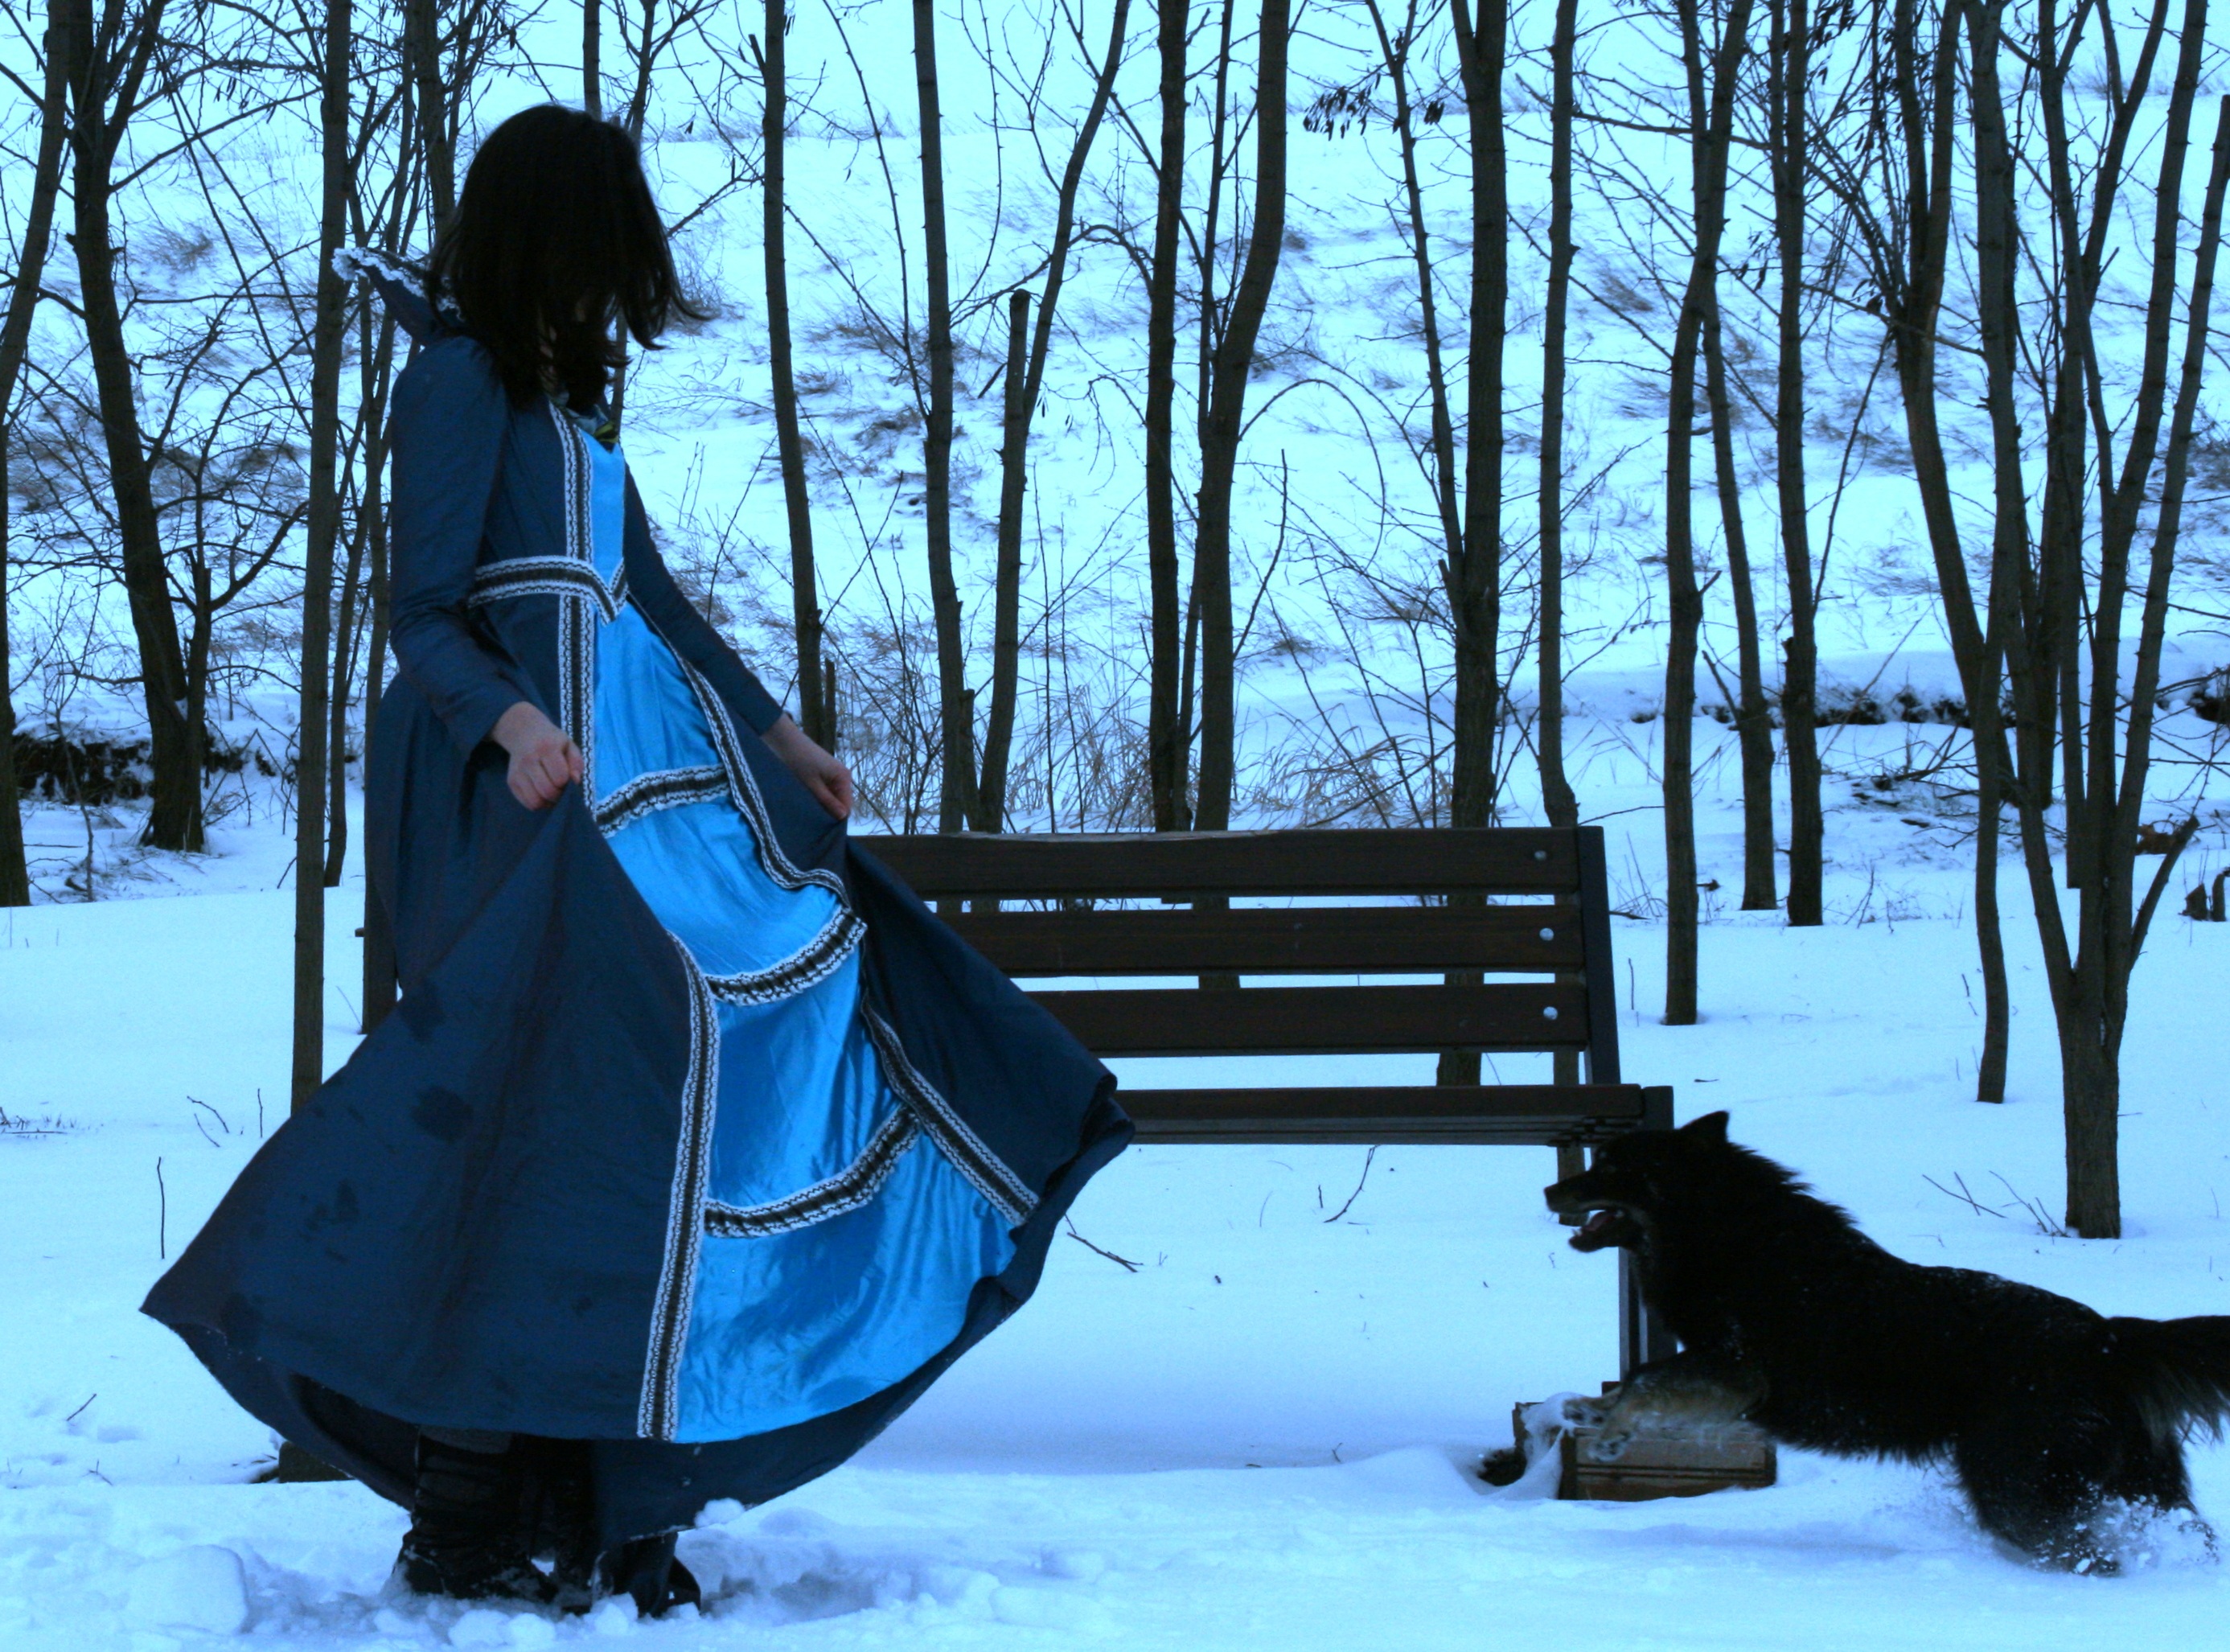
snow, winter, girl, dog, weather, blue, season, dress, footwear, nice, princess